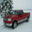
Label: pickup_truck